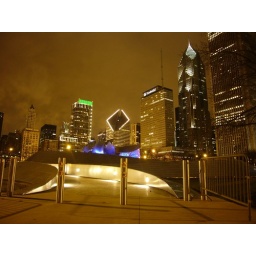
a night shot of the bridge that takes you over the highway in millennium park.